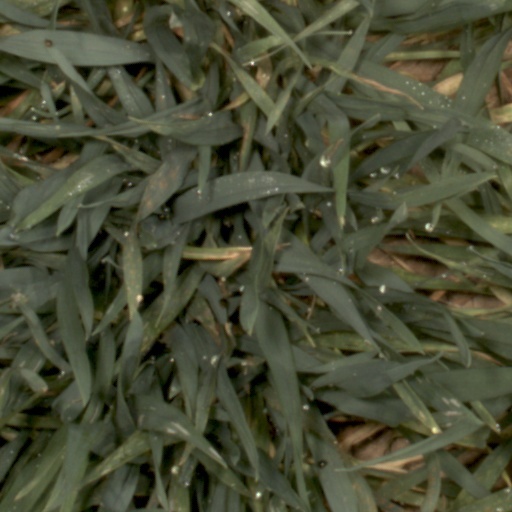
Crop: wheat